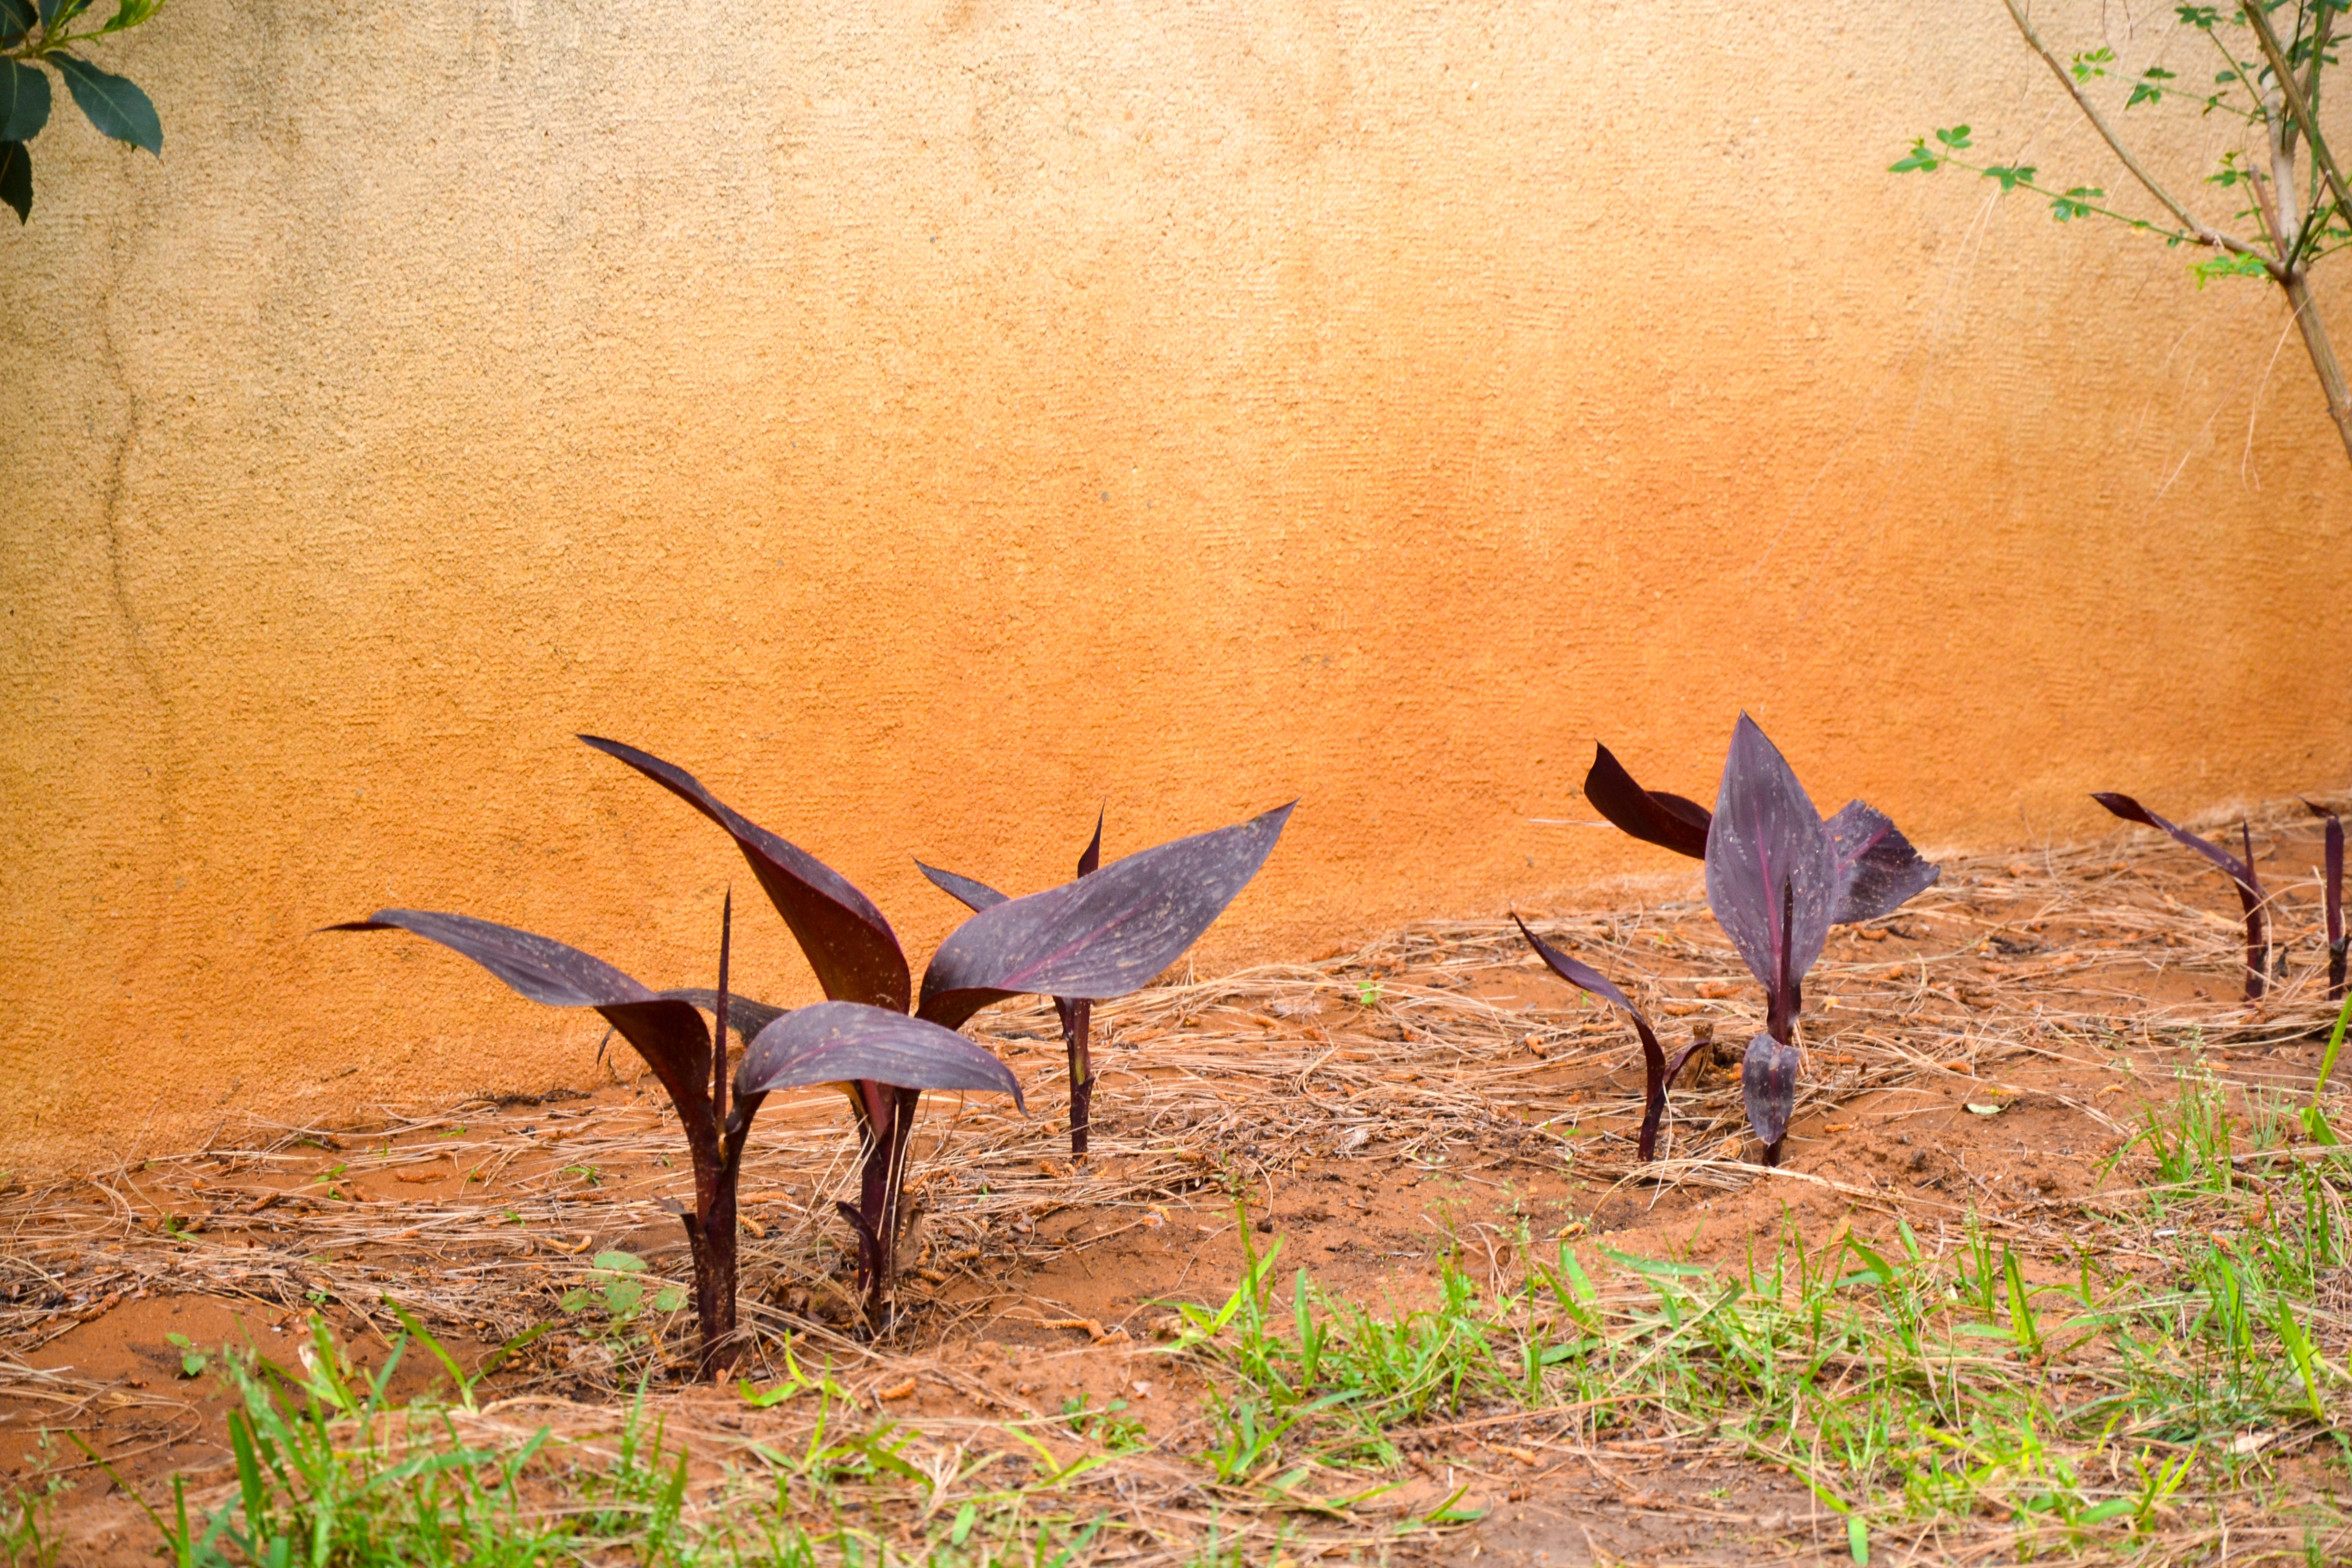
branch, leaf, wildlife, autumn, fauna, savanna, art